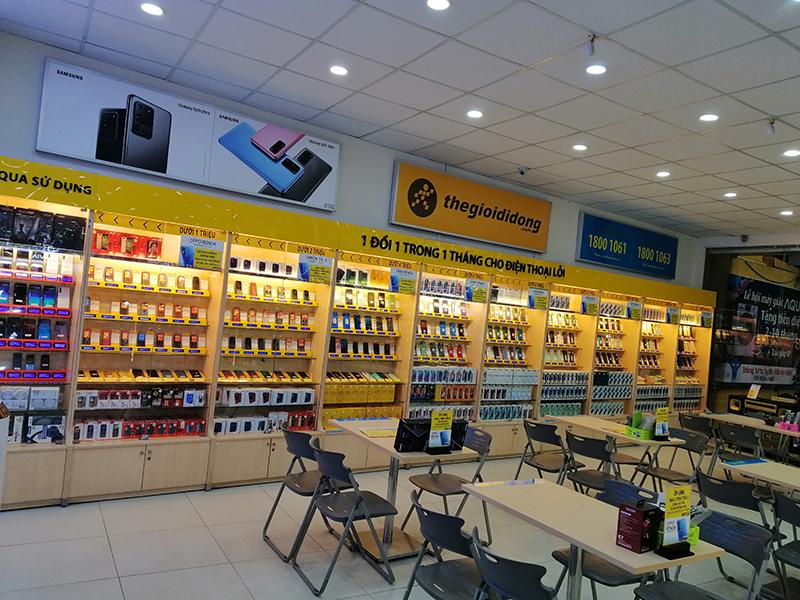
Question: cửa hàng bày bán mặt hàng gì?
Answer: cửa hàng bán điện thoại di động